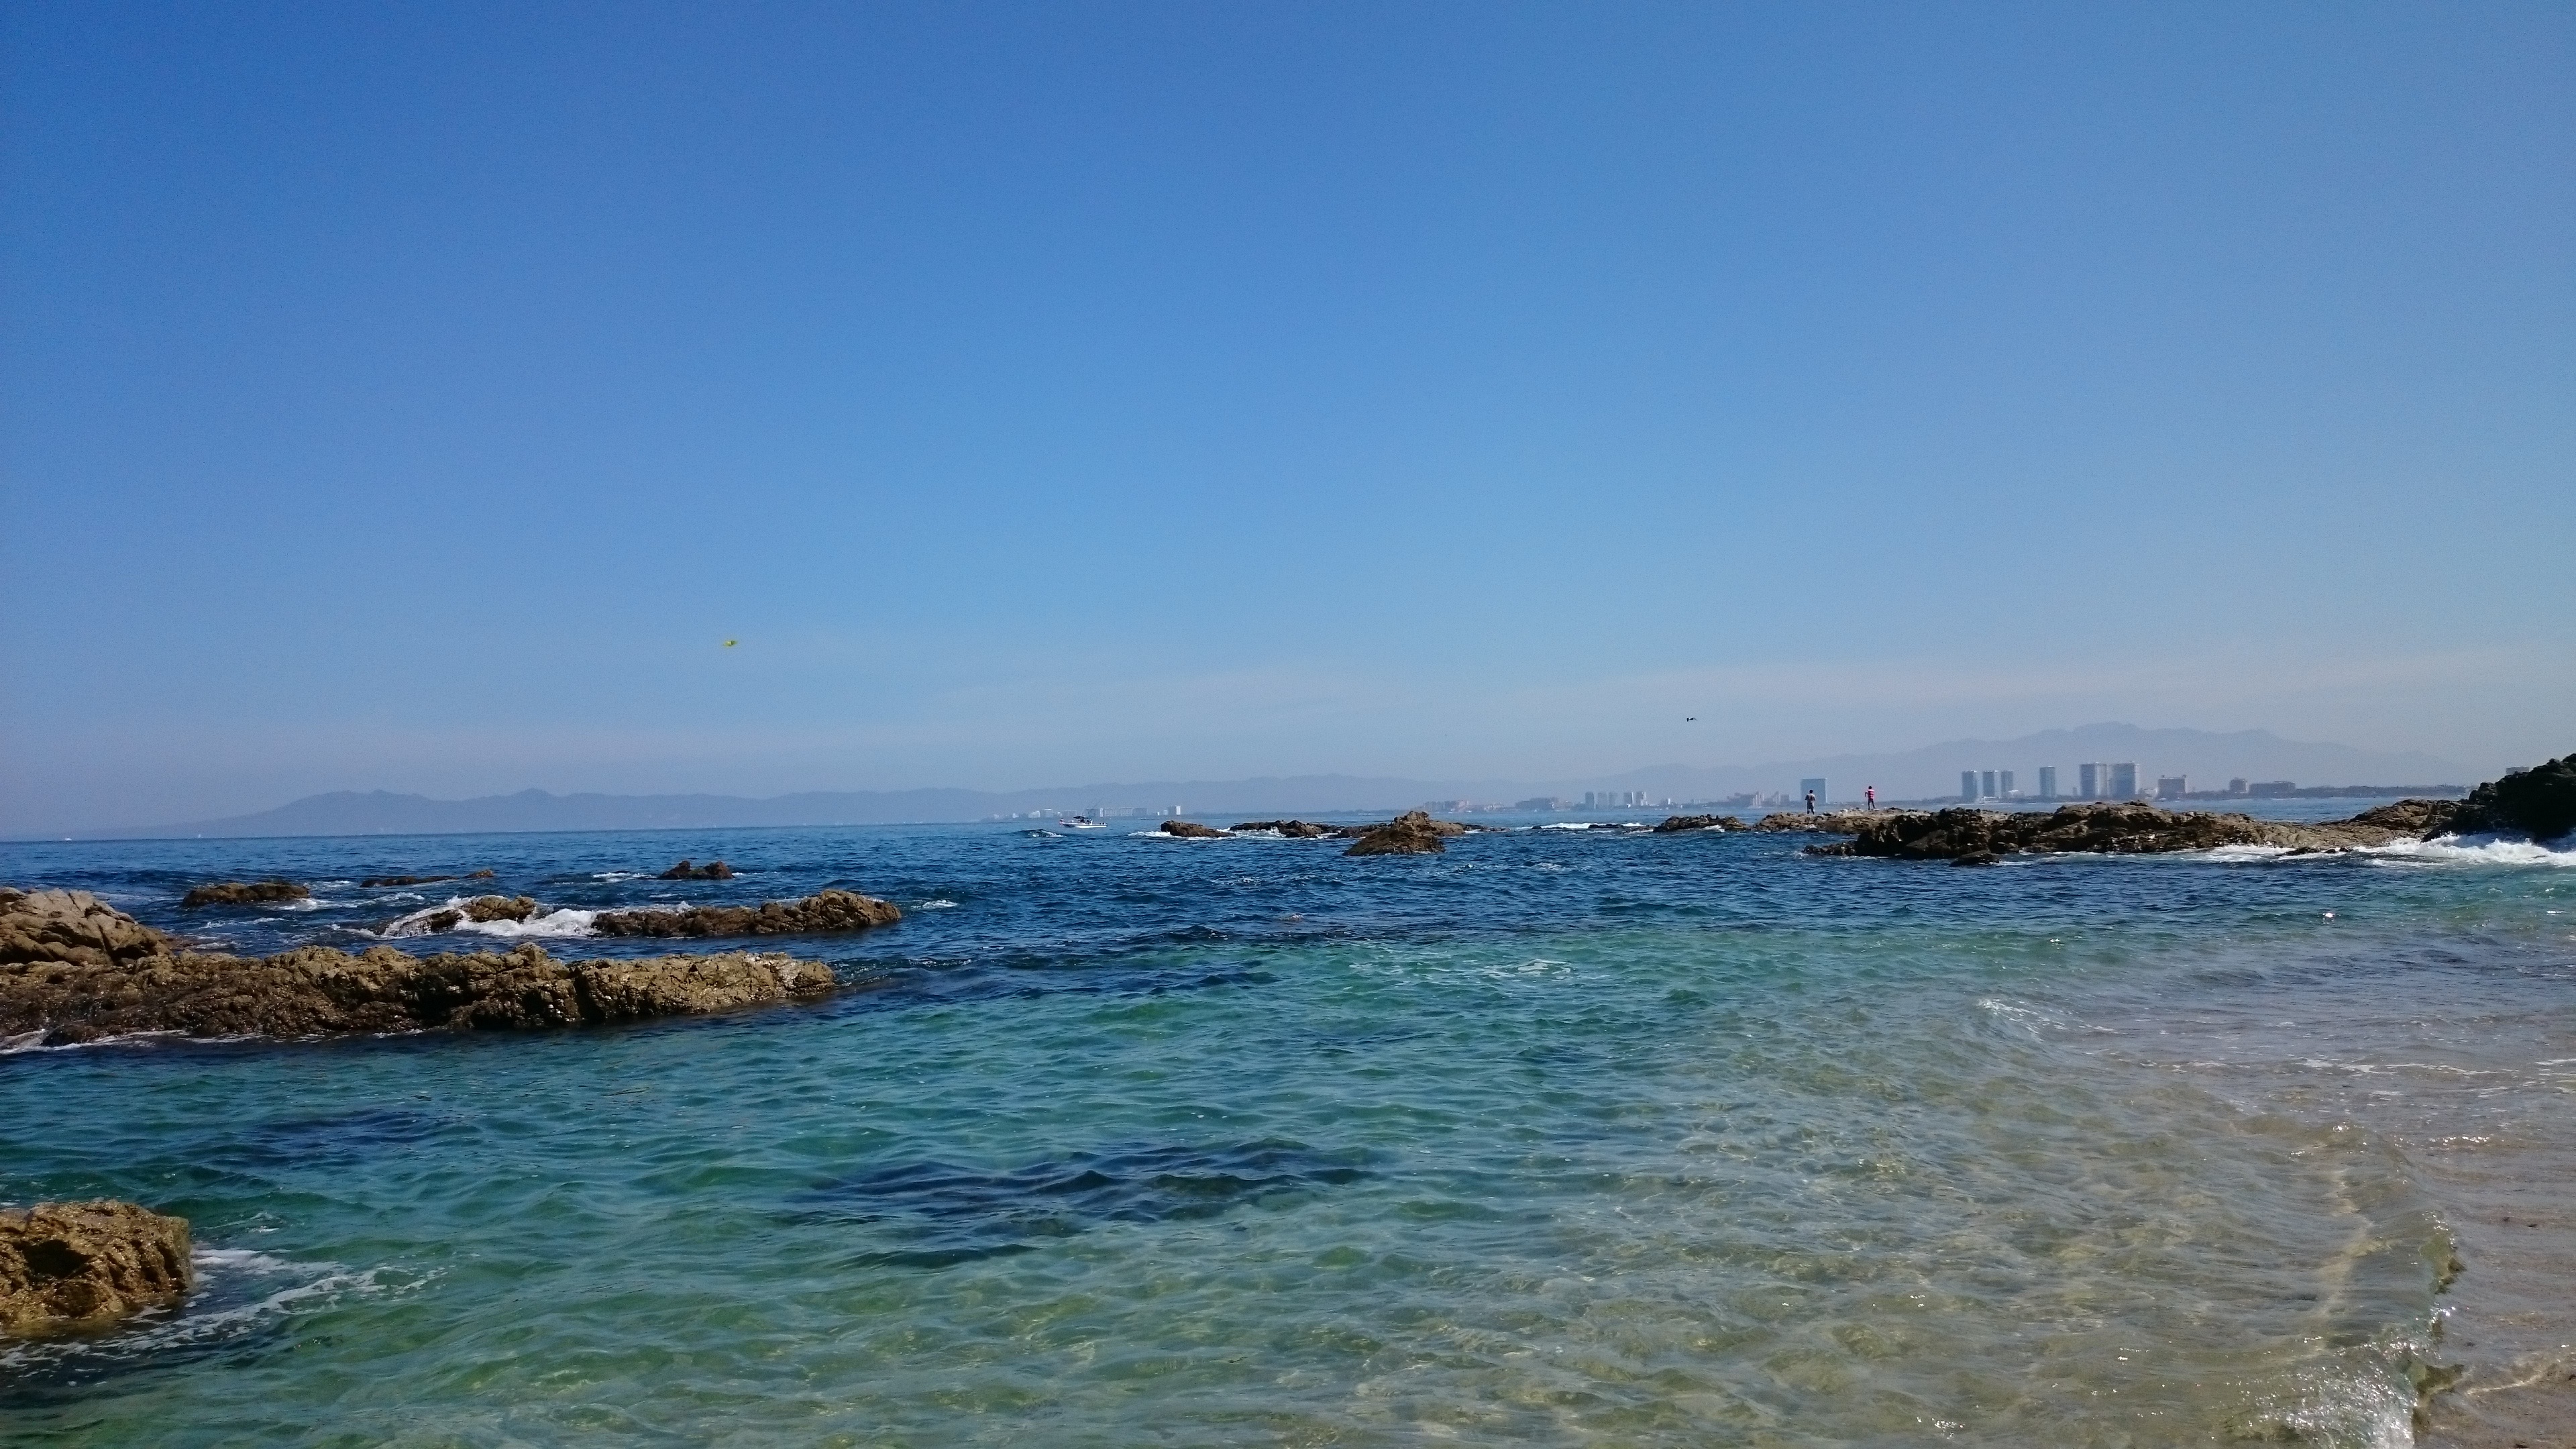
beach, sea, coast, water, sand, ocean, horizon, shore, wave, vacation, cliff, cove, paradise, tropical, seascape, bay, terrain, body of water, sunny, waves, cape, islet, wind wave